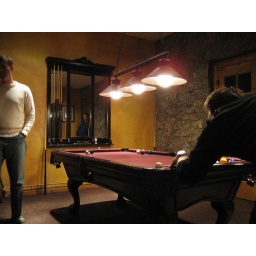
That's a walk-in wine cellar behind the door in the stone wall.